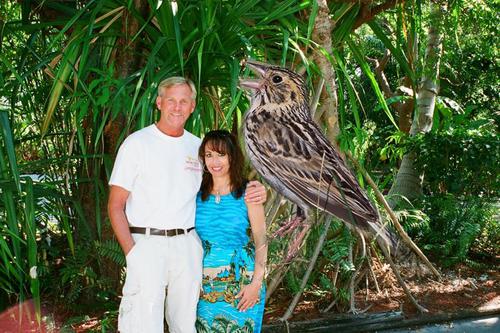
Bird species: Baird_Sparrow
Bird type: landbird
Background: land